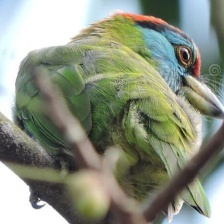
Species: INDIAN PITTA
Scientific name: PITTA BRACHYURA